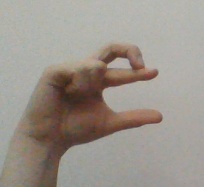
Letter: thal